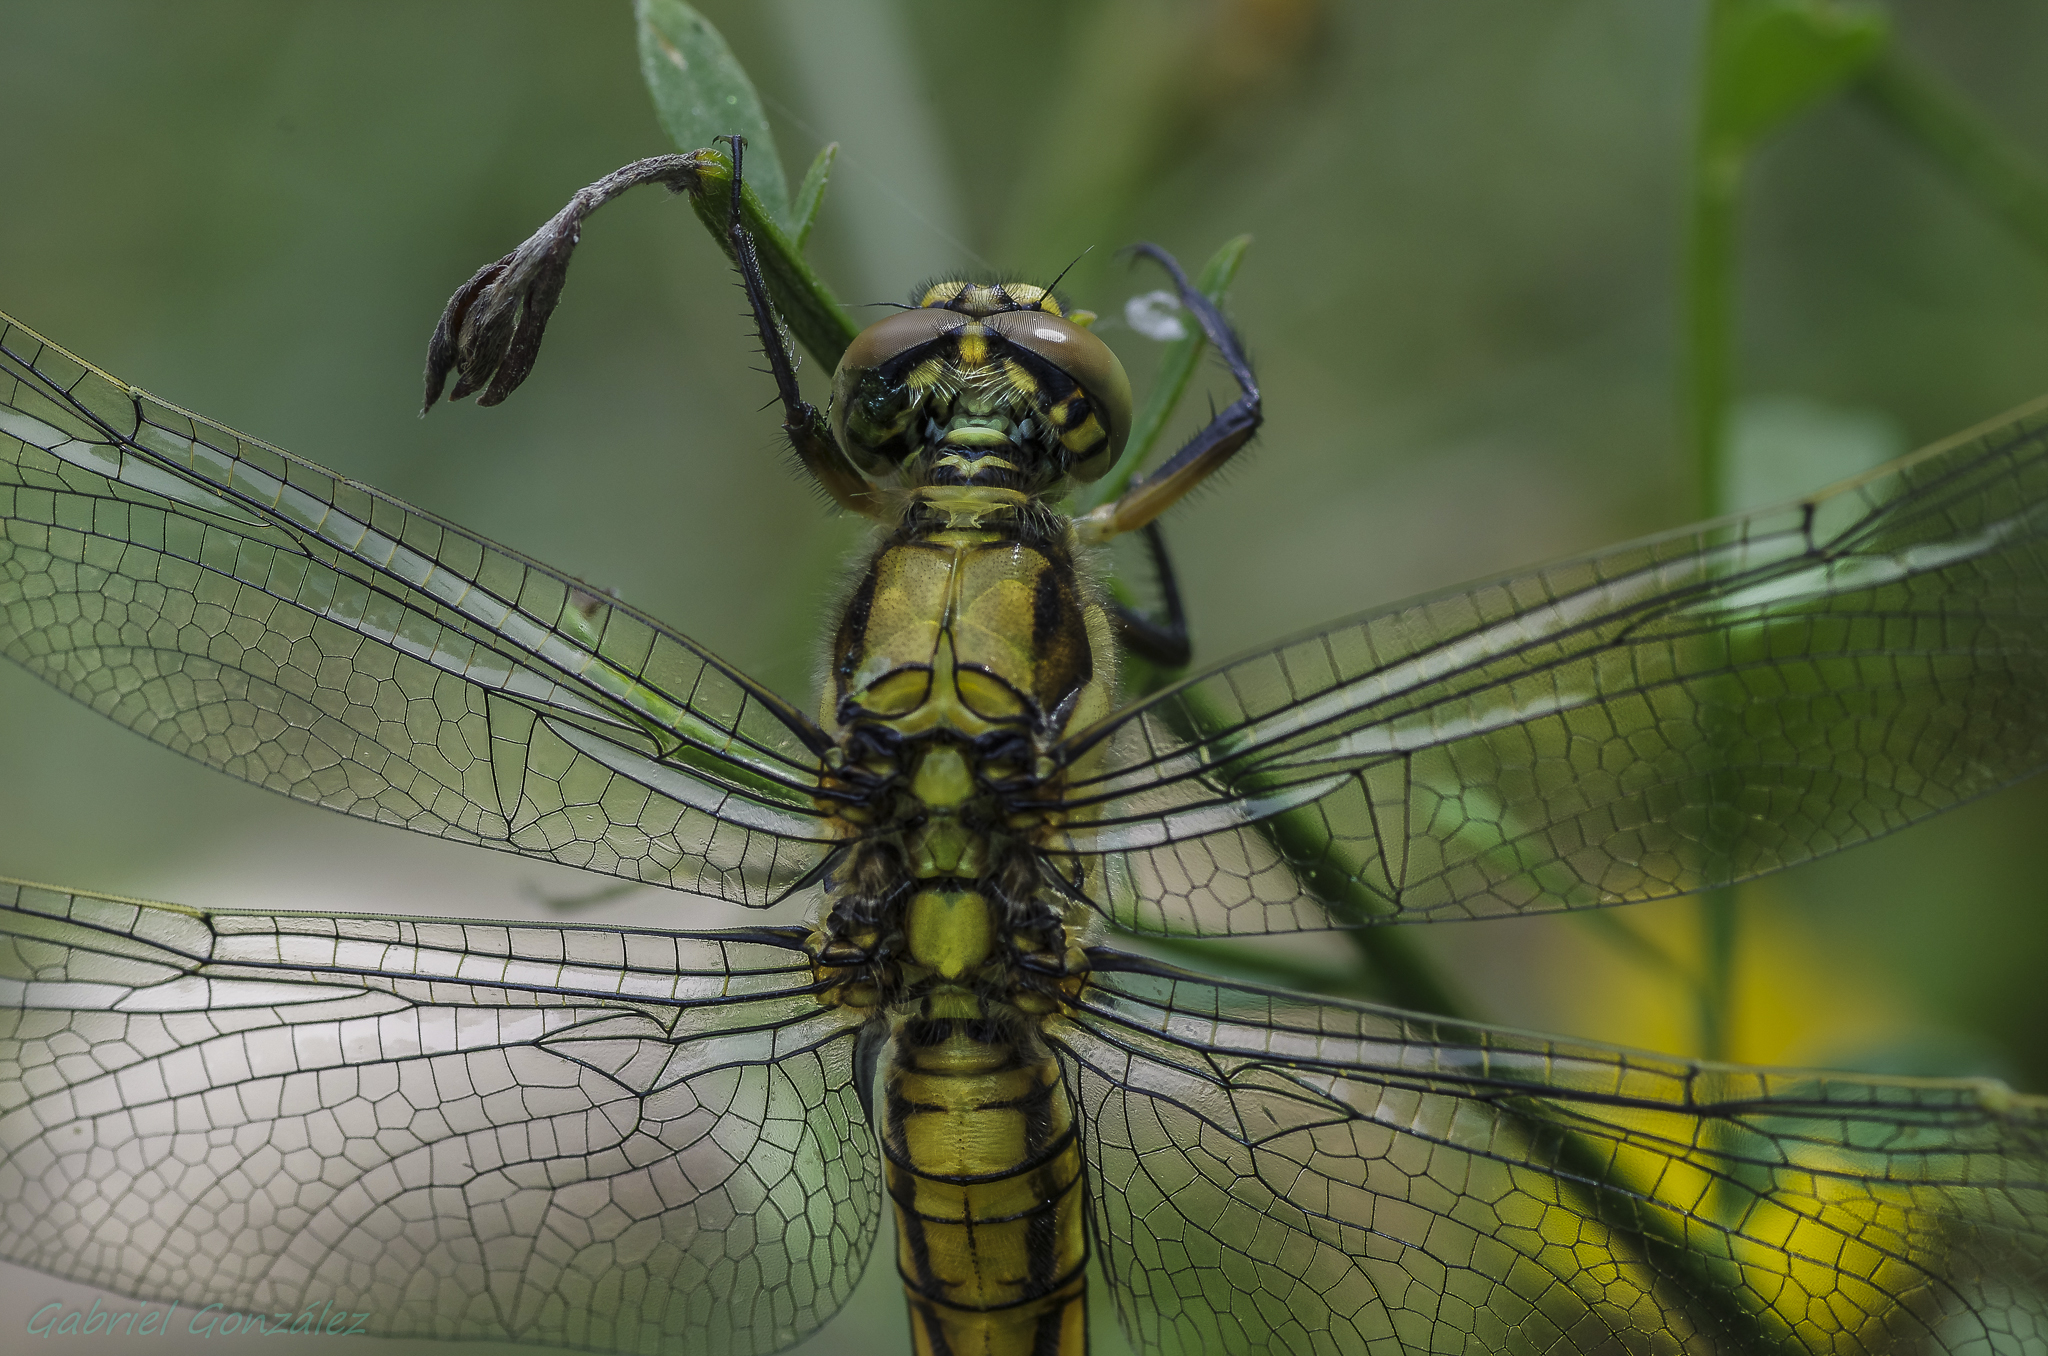
nature, wing, green, insect, macro, fauna, invertebrate, close up, animals, dragonfly, naturaleza, tamron1750, ggl1, gaby1, xovesphoto, animales, pentaxk5, gphoto, raynox250, libelula, macro photography, organism, arthropod, plant stem, dragonflies and damseflies